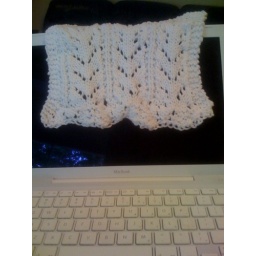
just finished this white dishcloth in a 'baby fern stitch' pattern.